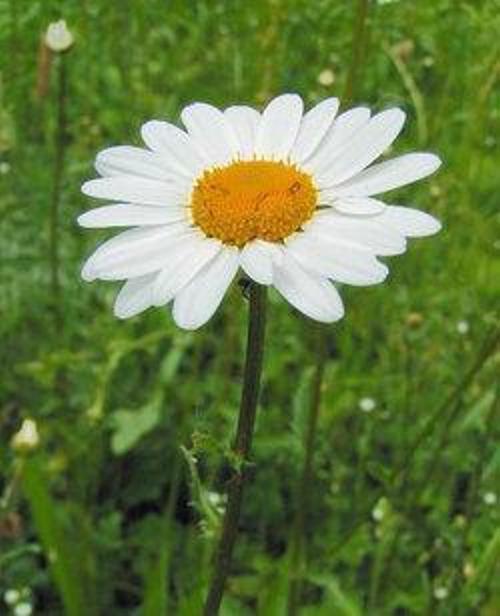
Flower: Daisy